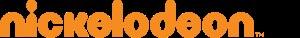
Nickelodeon est une chaîne de télévision pour enfants par câble / satellite lancée le 10 décembre 1997.